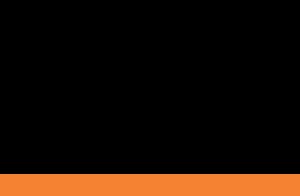
Hufvudstadsbladet
Hufvudstadsbladets hoved.
"Hufvudstadsbladet er med sit oplag på ca. 51.000 eksemplarer den største svensksprogede avis i Finland. Den har, som navnet antyder, sin hovedredaktion i landets hovedstad, Helsinki. Hufvudstad er en ældre stavemåde for huvudstad, ""hovedstad"".